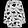
Label: Coat